Sakésho

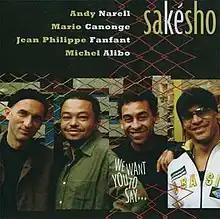
Andy Narell, Mario Canonge, Jean-Philippe Fanfant, Michel Alibo

Sakésho is based in the beguine, the polyrhythmic music of the French Caribbean. The band members are Mario Canonge (piano), Michel Alibo (bass) and Jean-Philippe Fanfant (drums); all born in the French Caribbean, plus North American Andy Narell (steelpan).